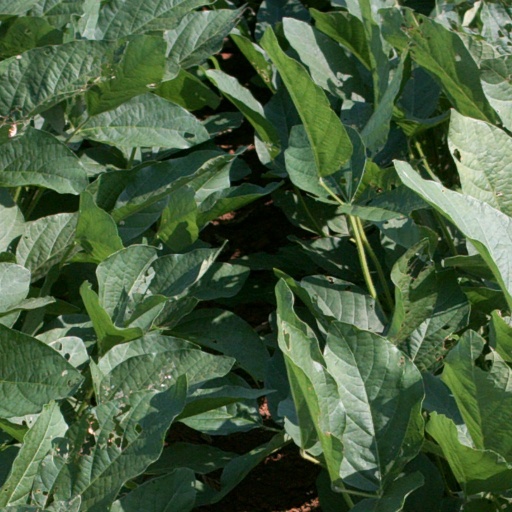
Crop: soybean